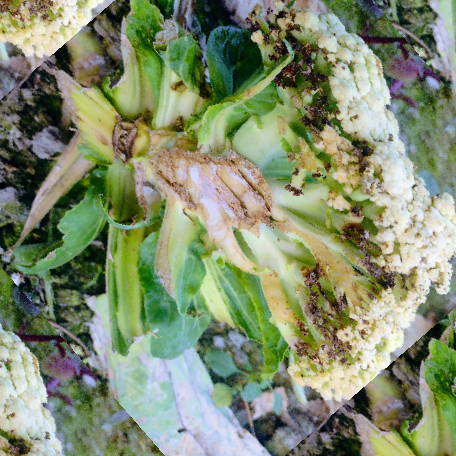
Label: Bacterial spot rot